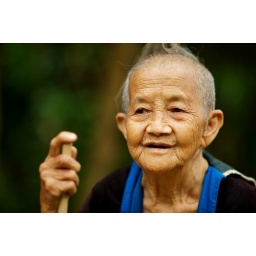
Laos - hmong village - The old woman in blue and black